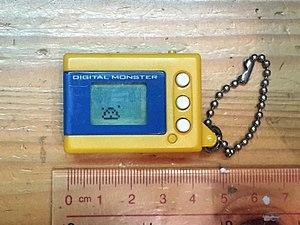
Le virtual pet Digimon est un petit gadget électronique, créée par Akiyoshi Hongo, et commercialisé en 1997 par la société japonaise Bandai. Il s'agit du tout premier gadget commercial, l'une des prémices de la franchise médiatique Digimon, exclusivement fabriqué pour un jeune public masculin.
Digimon Adventure, connue sous le titre de la distribution Saban Digimon Digital Monsters en France, est une série d'animation créée par Akiyoshi Hongo et produite par Toei Animation, en coopération avec WiZ, Bandai et Fuji Television. C'est la première saison de l'anime appartenant à la franchise médiatique japonaise Digimon, basée sur les Virtual Pet du même nom. Elle est initialement diffusée du 7 mars 1999 au 26 mars 2000 pour cinquante-quatre épisodes sur la chaîne de télévision japonaise Fuji TV. Un jour avant la diffusion de la série télévisée, un court métrage du même nom a été projeté en salle. Après la diffusion de la série télévisée, le 4 mars 2000, une suite en film intitulée Notre War Game ! est sortie en salle. Les deux films ont été compilés et sont sortis sous le titre Digimon, le film le 4 avril 2001.
Cet article est une liste non exhaustive regroupant toutes les espèces de digimon, ainsi que d'autres formes de vies numériques, recensées dans la franchise japonaise Digimon, créée par Akiyoshi Hongo. Dans l'anime, ces créatures sont généralement décrites comme étant des monstres composés de données, résidant dans un univers parallèle nommé le digimonde.
Digimon est une franchise médiatique japonaise créée par Akiyoshi Hongō et distribuée par la société Bandai. Elle met en avant ses créatures numériques homonymes, habitantes du digimonde, un monde intégralement composé de données informatiques, parallèle au monde réel, et relié à distance à ce dernier par le biais de réseaux ou portails immatériels et de connexions Internet.